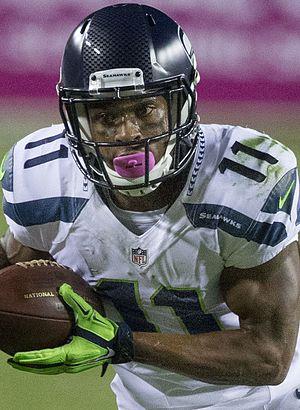
William Percival Harvin III, né le 28 mai 1988 à Virginia Beach en Virginie, est un joueur américain de football américain évoluant au poste de wide receiver.